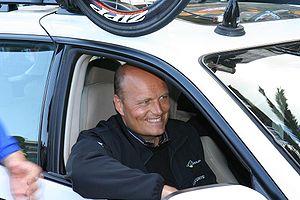
L'équipe cycliste Tinkoff est une formation russe de cyclisme professionnel sur route participant au World Tour. Elle courait sous une licence danoise de ses débuts jusqu'en 2013 inclus. L'équipe est dirigée par l'ancien vainqueur du Tour de France Bjarne Riis et est gérée par l'entreprise Tinkoff Sport qui fait suite au rachat de la structure initiale Riis Cycling par Oleg Tinkov en fin d'année 2013. Le sponsor principal, Tinkoff à partir de 2014, succède dans ce rôle à la banque danoise devenue sponsor secondaire Saxo Bank, qui a elle-même succédé à CSC, une entreprise américaine de services en technologie de l'information de 92 000 salariés.
Bjarne Riis est un coureur cycliste et manager de nationalité danoise. Il remporte le Tour de France 1996 grâce à ses victoires à Sestrières et Hautacam. Il met un terme à sa carrière sportive après une chute dans le Tour de Suisse 1999. Il avoue en 2007 s'être dopé durant sa carrière à l'EPO, y compris lors de sa victoire dans le Tour de France. De 2000 à 2015, il dirige l'équipe cycliste nommée successivement CSC, Saxo Bank, Tinkoff-Saxo. Depuis 2020, il occupe le même poste au sein de l'équipe NTT.